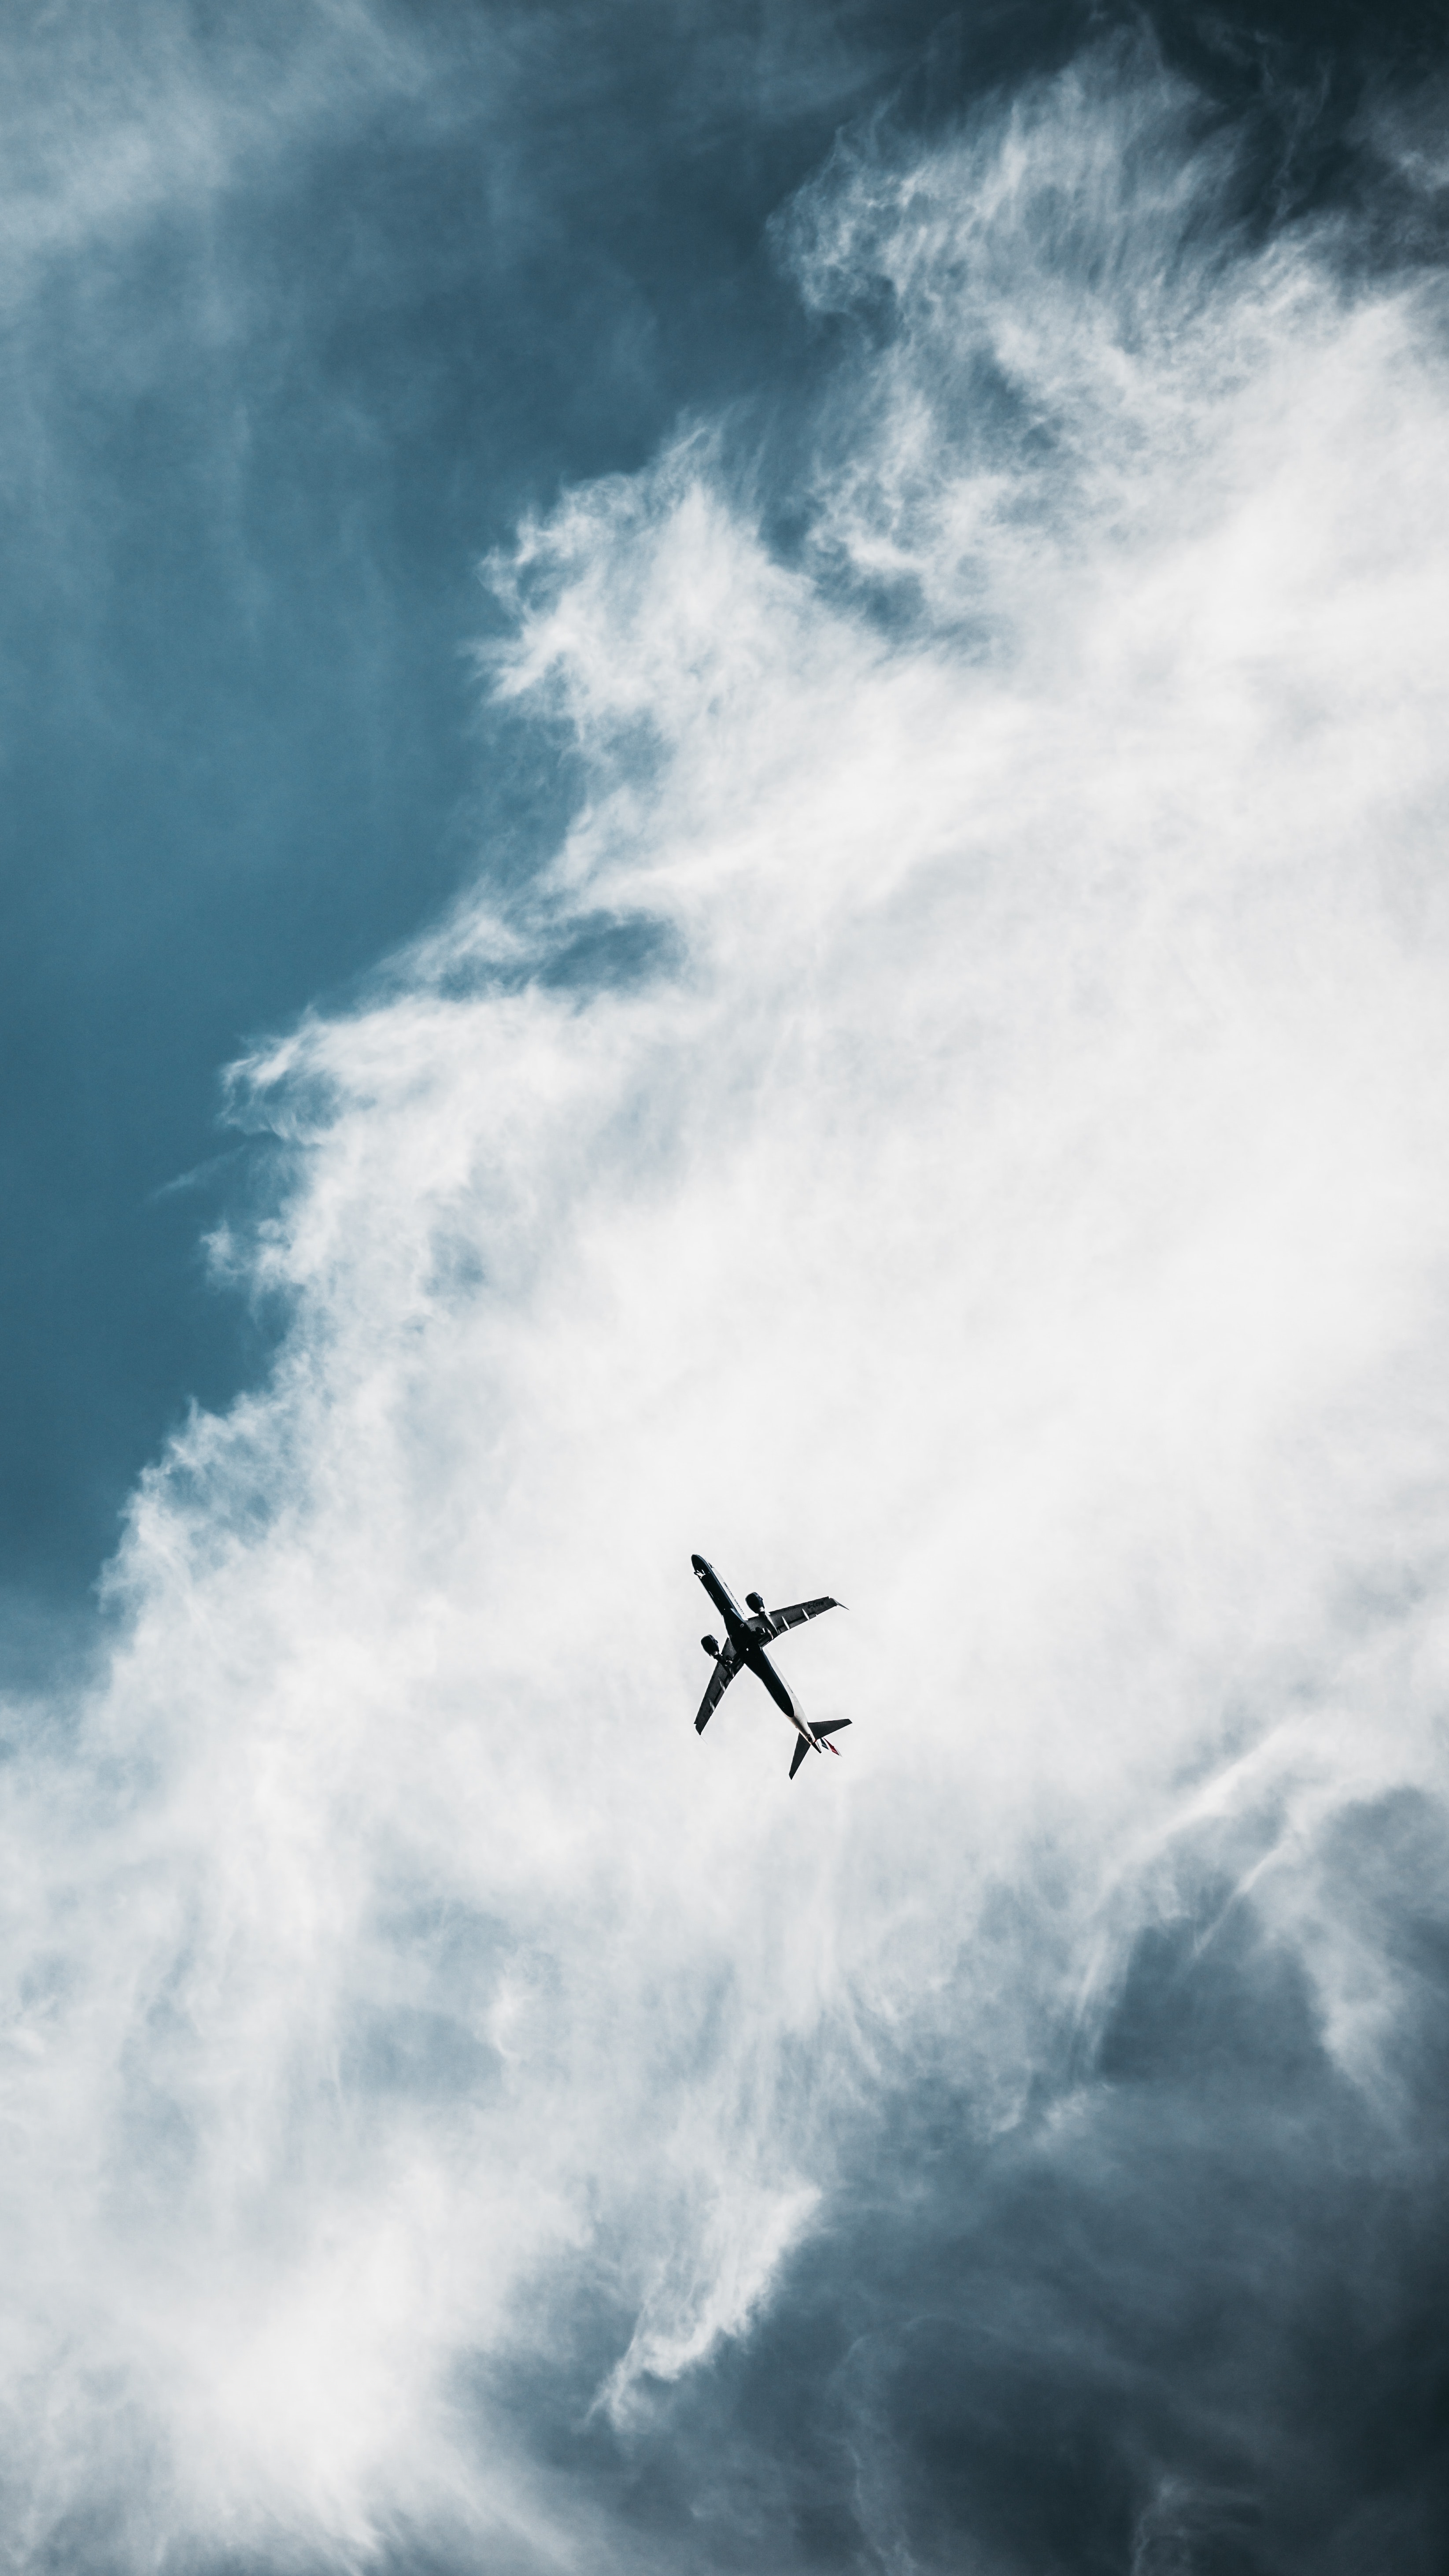
sea, cloud, sky, atmosphere, aircraft, vehicle, aviation, cumulus, aerospace manufacturer, air travel, wing, airline, meteorological phenomenon, aerospace engineering, airplane, flight, general aviation, travel, electric blue, event, monoplane, airliner, aerobatics, air show, landscape, ocean, evening, air sports, horizon